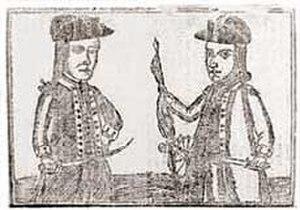
La révolution américaine est une période de changements politiques après 1763 dans les treize colonies britanniques d'Amérique du Nord qui ont donné lieu à la guerre d'indépendance des États-Unis contre la Grande-Bretagne. Épisode fondateur de la nation américaine et de la naissance des États-Unis, la révolution se manifesta par des violences contre les autorités britanniques, une guerre contre la métropole et des troubles sociaux.
Daniel Shays connu pour son rôle de meneur dans la révolte des paysans endettés contre le gouvernement du Massachusetts en 1786 et 1787, dite Révolte de Shays.